Palace

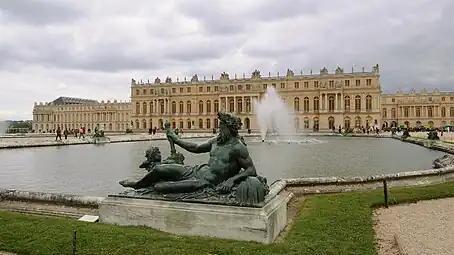
Palace of Versailles

Palaces have existed in Lebanon since the time of the Phoenicians. Almost all of the palaces of ancient Phoenicia have been destroyed.